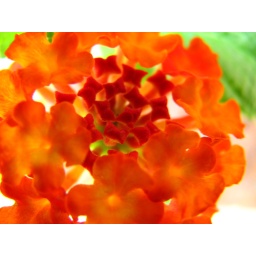
My grandmother has so many beautiful flowers in her garden, I usually have a field day.